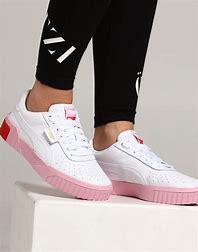
Brand: Puma
Model: Cali